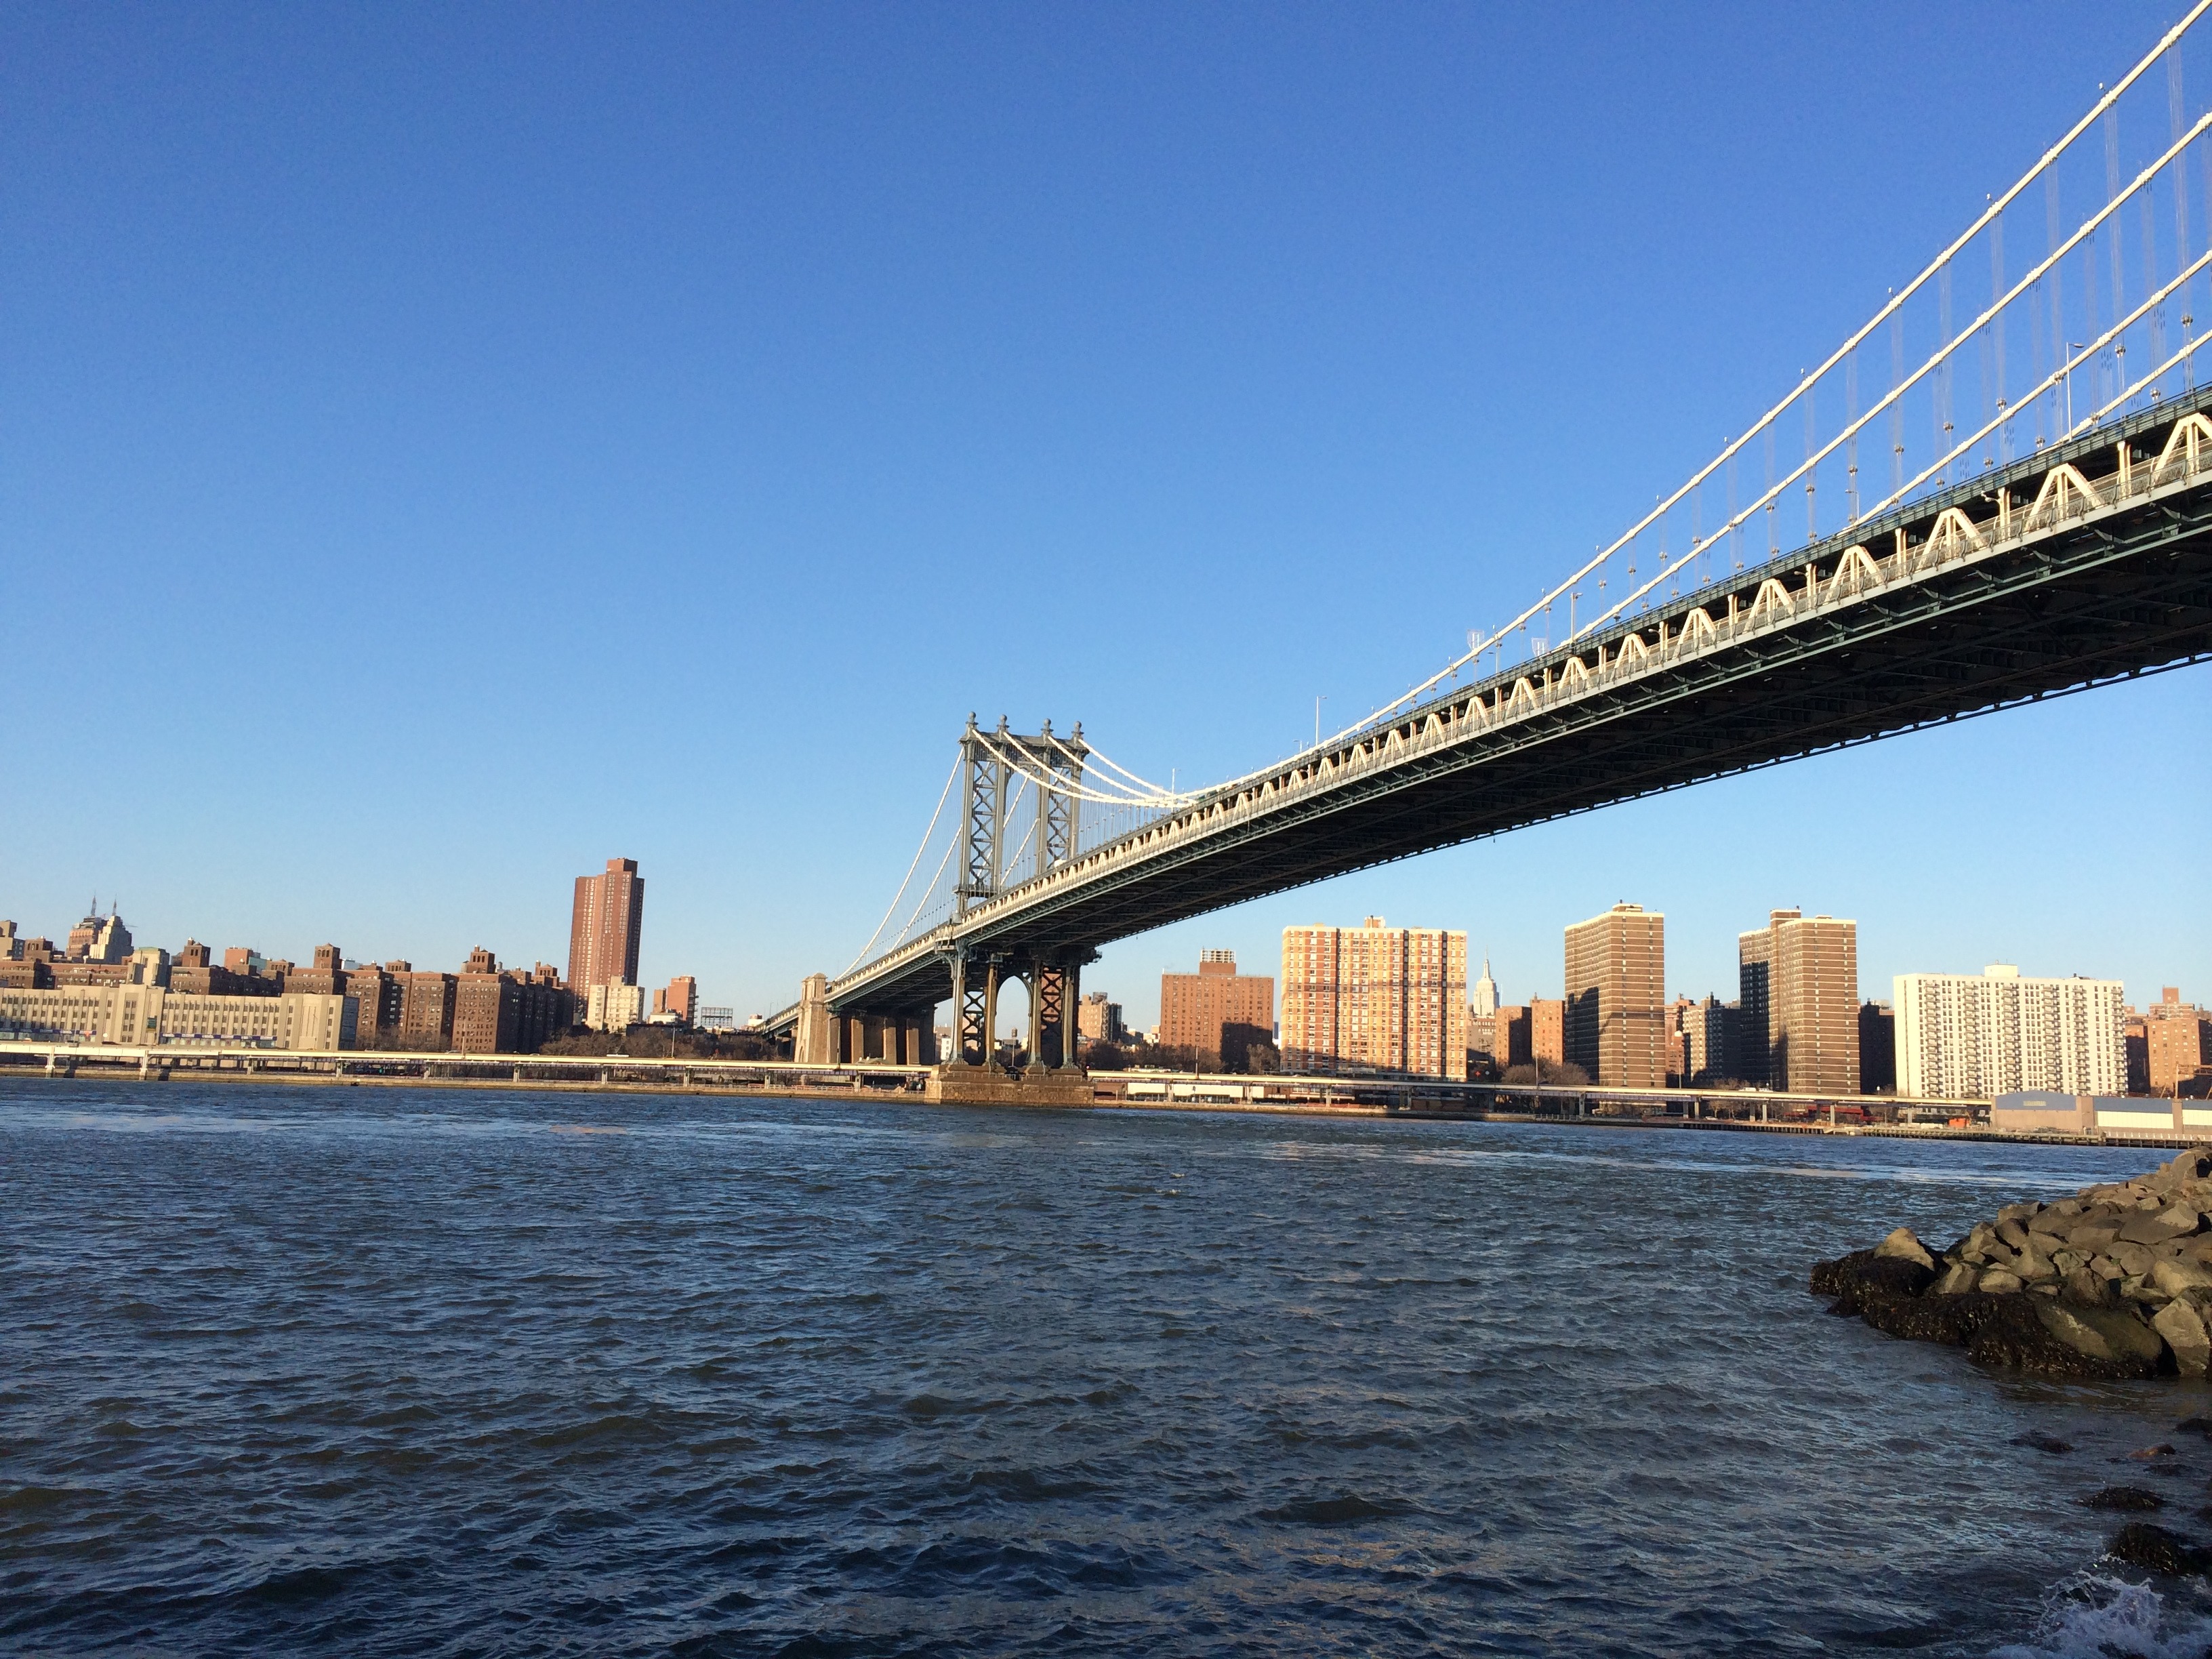
sea, water, architecture, bridge, skyline, new york, river, manhattan, new york city, cityscape, suspension bridge, brooklyn bridge, usa, landmark, outside, skyscrapers, beautiful, cable stayed bridge, arch bridge, nonbuilding structure